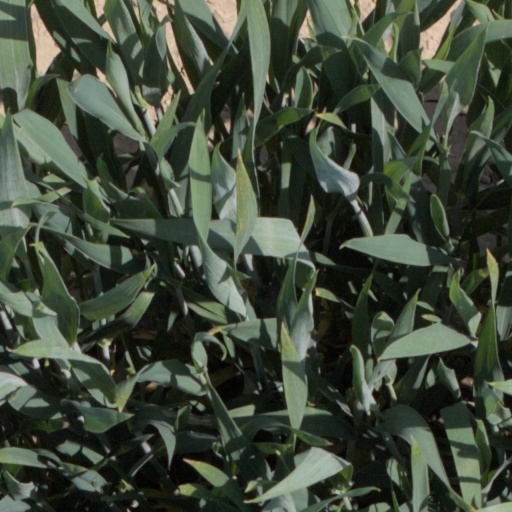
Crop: wheat